Battle of Ning-Jin

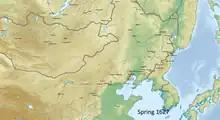

The Battle of Ning-Jin was a military conflict between the Later Jin dynasty and the Ming dynasty. In the spring of 1627, the Later Jin khan Hong Taiji invaded Ming territory in Liaoning under the pretext of illegal construction on Later Jin territory.